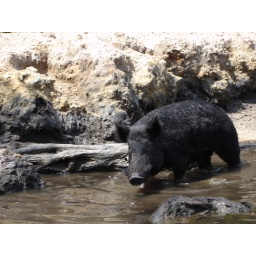
Wild pigs at an abandoned railroad bed in the Everglades